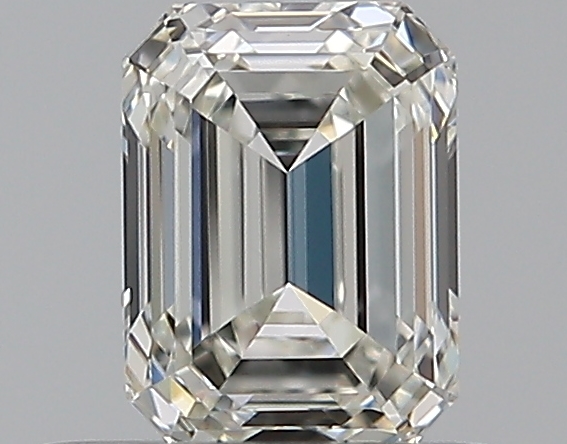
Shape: emerald
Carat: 0.51
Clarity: VVS1
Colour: I
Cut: EX
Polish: EX
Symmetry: VG
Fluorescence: N
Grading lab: GIA
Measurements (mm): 5.13 x 3.79 x 2.58